National Geographic

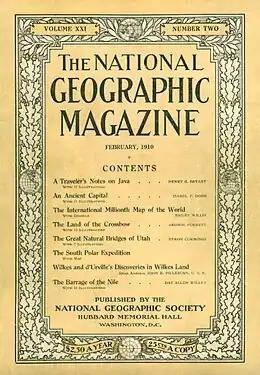
The first issue of "The National Geographic Magazine" featuring the oak leaf perimeter and yellow border.

During the Cold War, the magazine committed itself to present a balanced view of the physical and human geography of countries beyond the Iron Curtain. The magazine printed articles on Berlin, de-occupied Austria, the Soviet Union, and Communist China that deliberately downplayed politics to focus on culture. In its coverage of the Space Race, "National Geographic" focused on the scientific achievement while largely avoiding reference to the race's connection to nuclear arms buildup. There were also many articles in the 1930s, 1940s and 1950s about the individual states and their resources, along with supplementary maps of each state. Many of these articles were written by longtime staff such as Frederick Simpich.